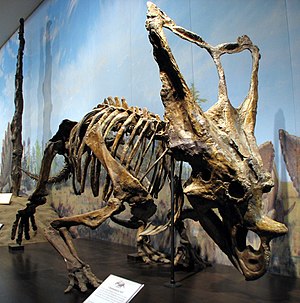
Dinosaur Provincial Park
Skelet af Chasmosaurus belli fundet i Dinosaur Provincial Park, nu udstillet på Royal Tyrrell Museum of Palaeontology.
Dinosaur Provincial Park er et område i det sydøstlige Alberta i Canada, som er kendt som et af de rigeste fundsteder for dinosaurusskeletter i verden. Der er i området registreret over 50 dinosaurusarter fordelt på skeletter af over 500 enkeltindivider, heraf 150 komplette skeletter. Disse skeletter er udstillet over store dele af verden. Parken ligger i dalen omkring Red Deer-floden præget af nøgne klippeformationer samt prærie og poppelbevoksning nær floden. De omfattende fund af fossilrester af over fem hundrede arter af liv, der omfatter helt ned til mikroskopiske bregnesporer har gjort, at parken, der er på 7.825 ha, er optaget på UNESCO-verdensarvsliste.